San Juan 21

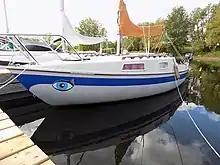
San Juan 21-2

This model was the last update and uses the same Cabin top and Hull as the Mark II but, has a different pan arrangement inside the cabin as well as removal of the aft mounted lazarette on boats produced on the east coast, while west coast boats retained the lazarette.: